Mercedes-Benz C-Class (W205)

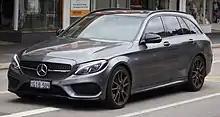
Mercedes-AMG C 43 (S205)

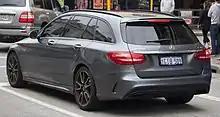
Mercedes-AMG C 43 (S205)

The C 450 AMG 4MATIC has the same engine as the C 400 4MATIC. It has a more powerful version of the twin-turbo 3.0 litre V6 producing and of torque. Some components, such as the front axle, steering system and suspension are shared with the C 63. It has all-wheel drive and is paired to a 7-speed automatic transmission. It reaches in 4.9 seconds.